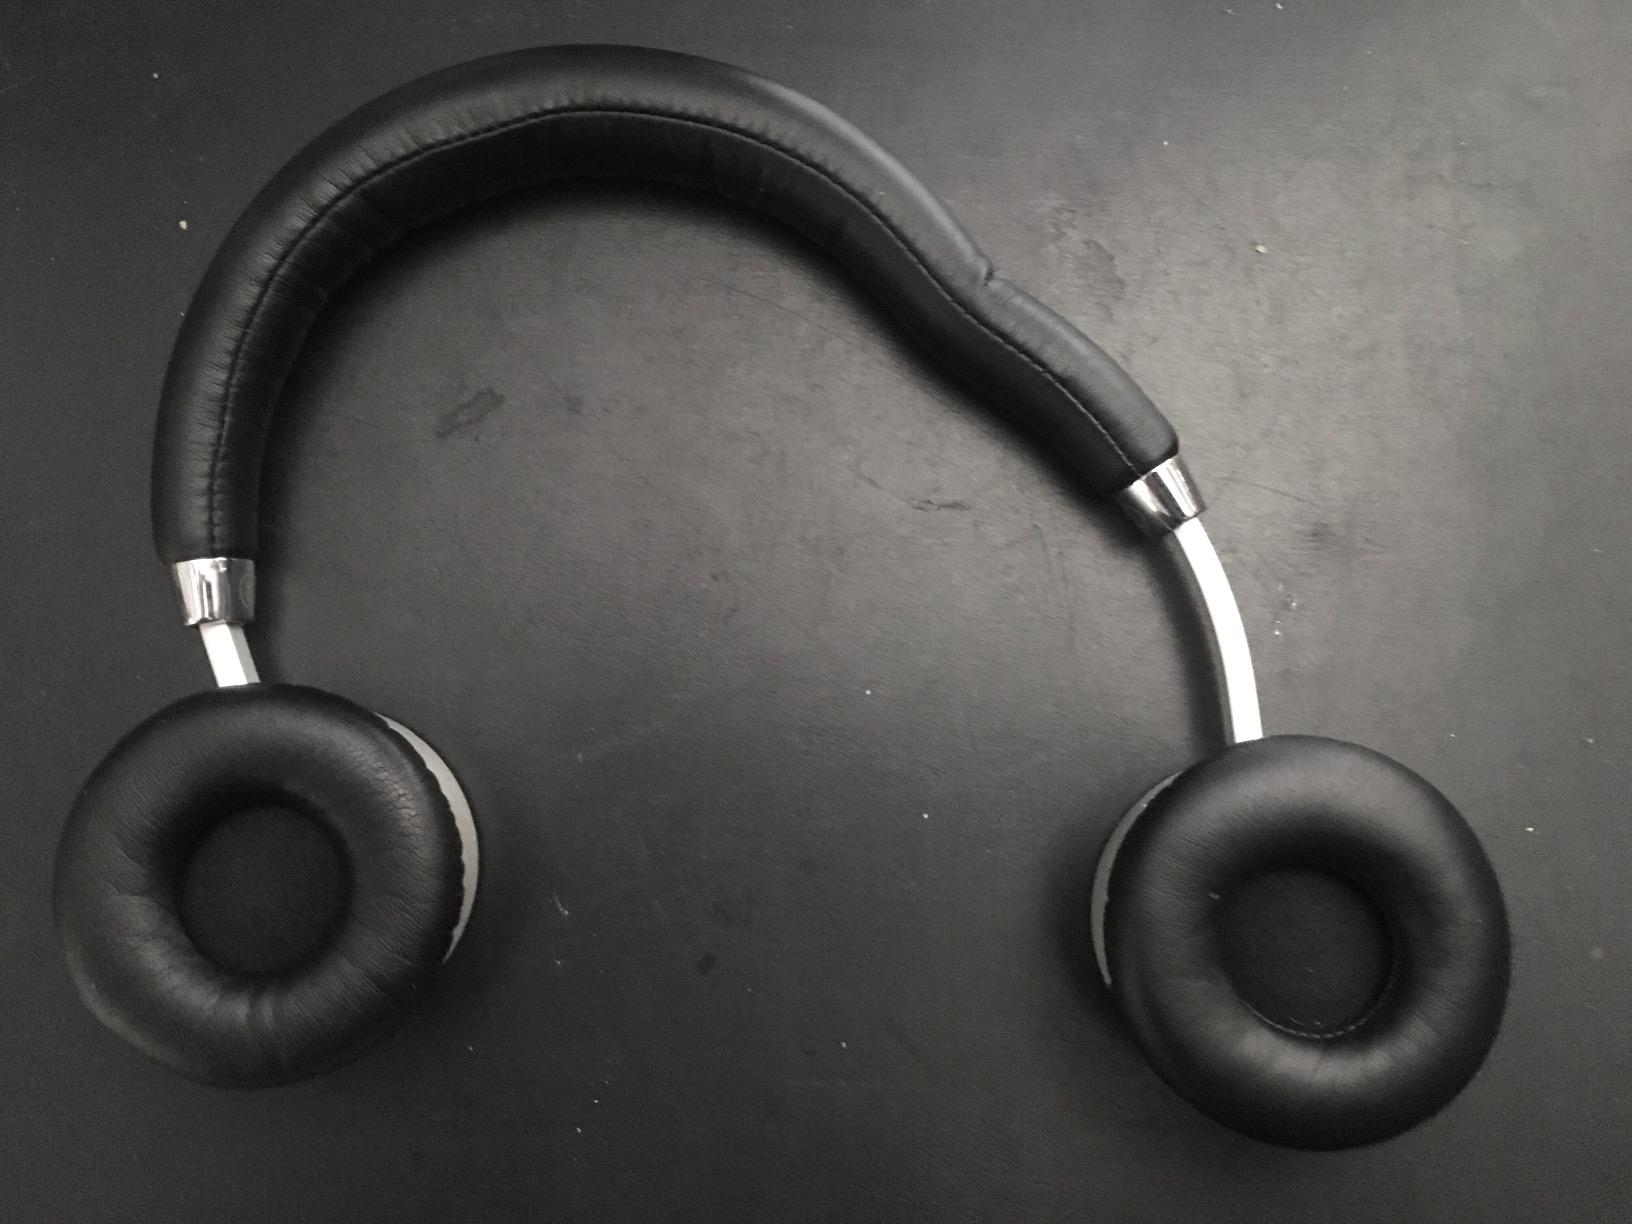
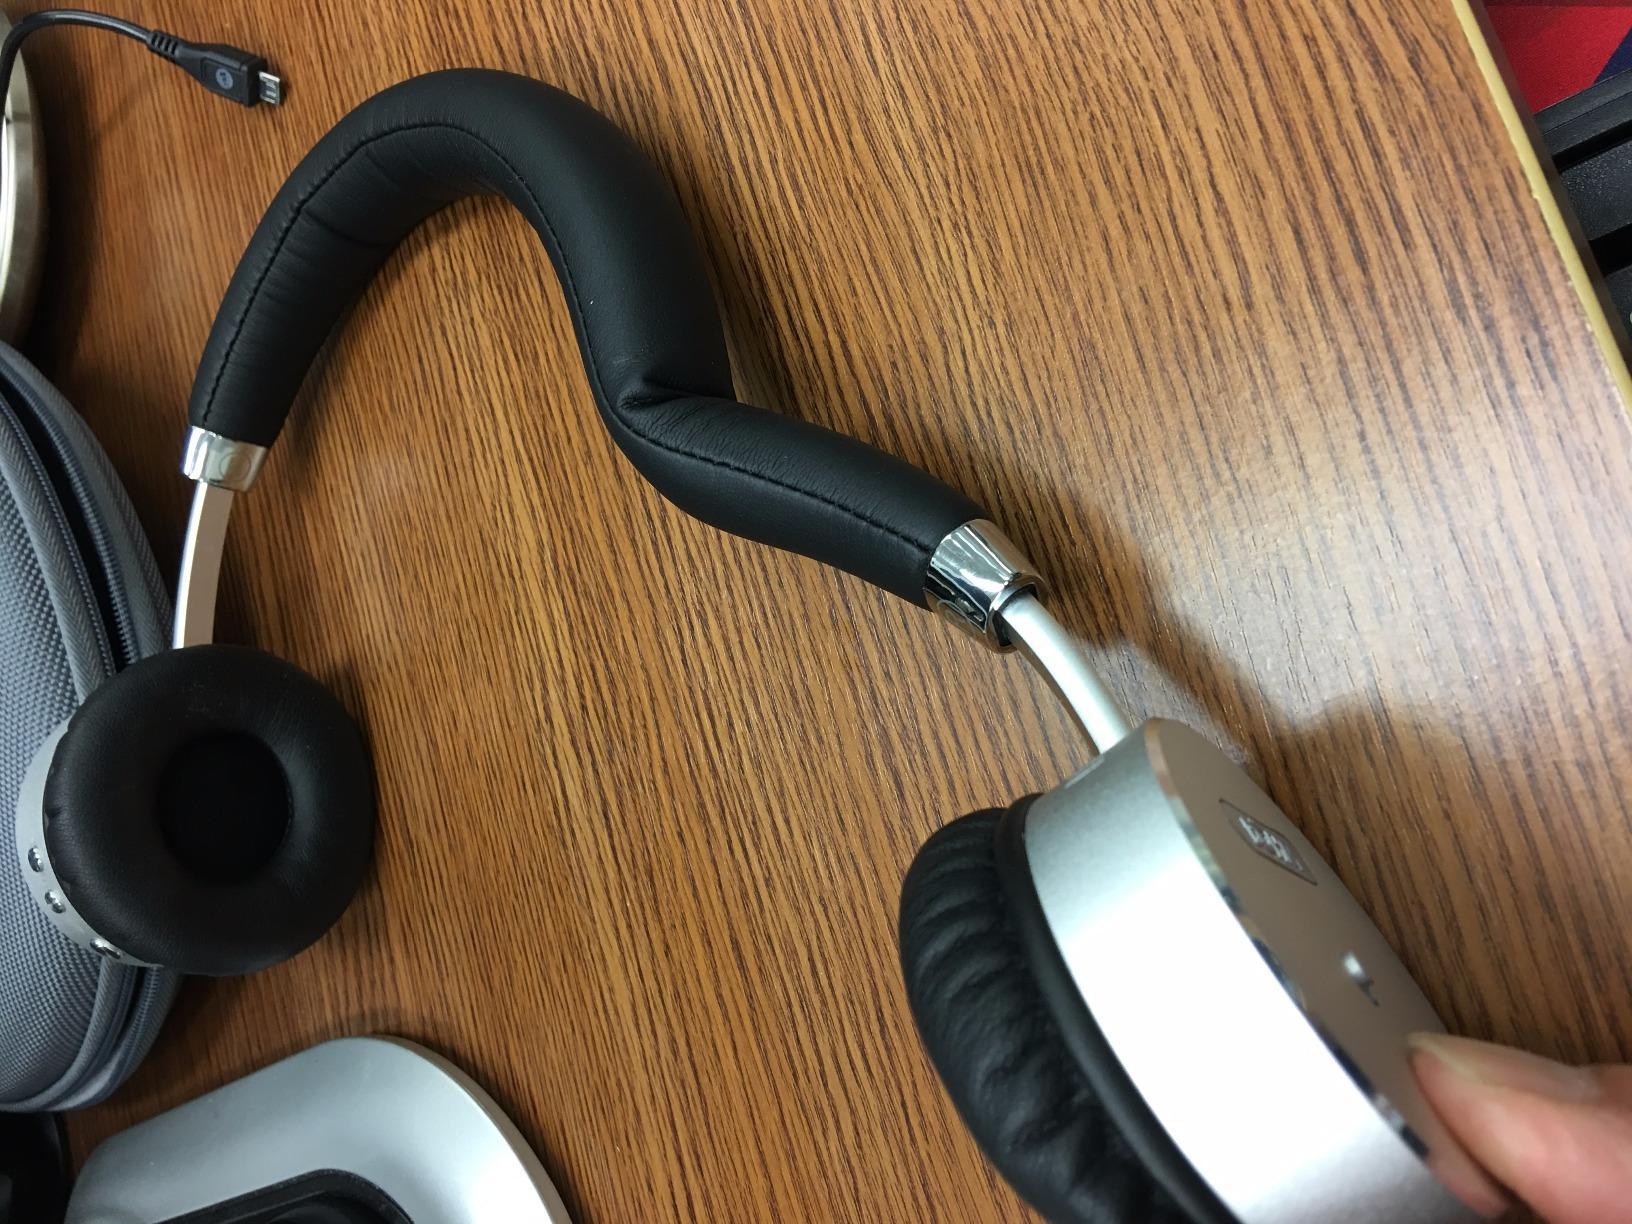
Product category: headphones
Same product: yes